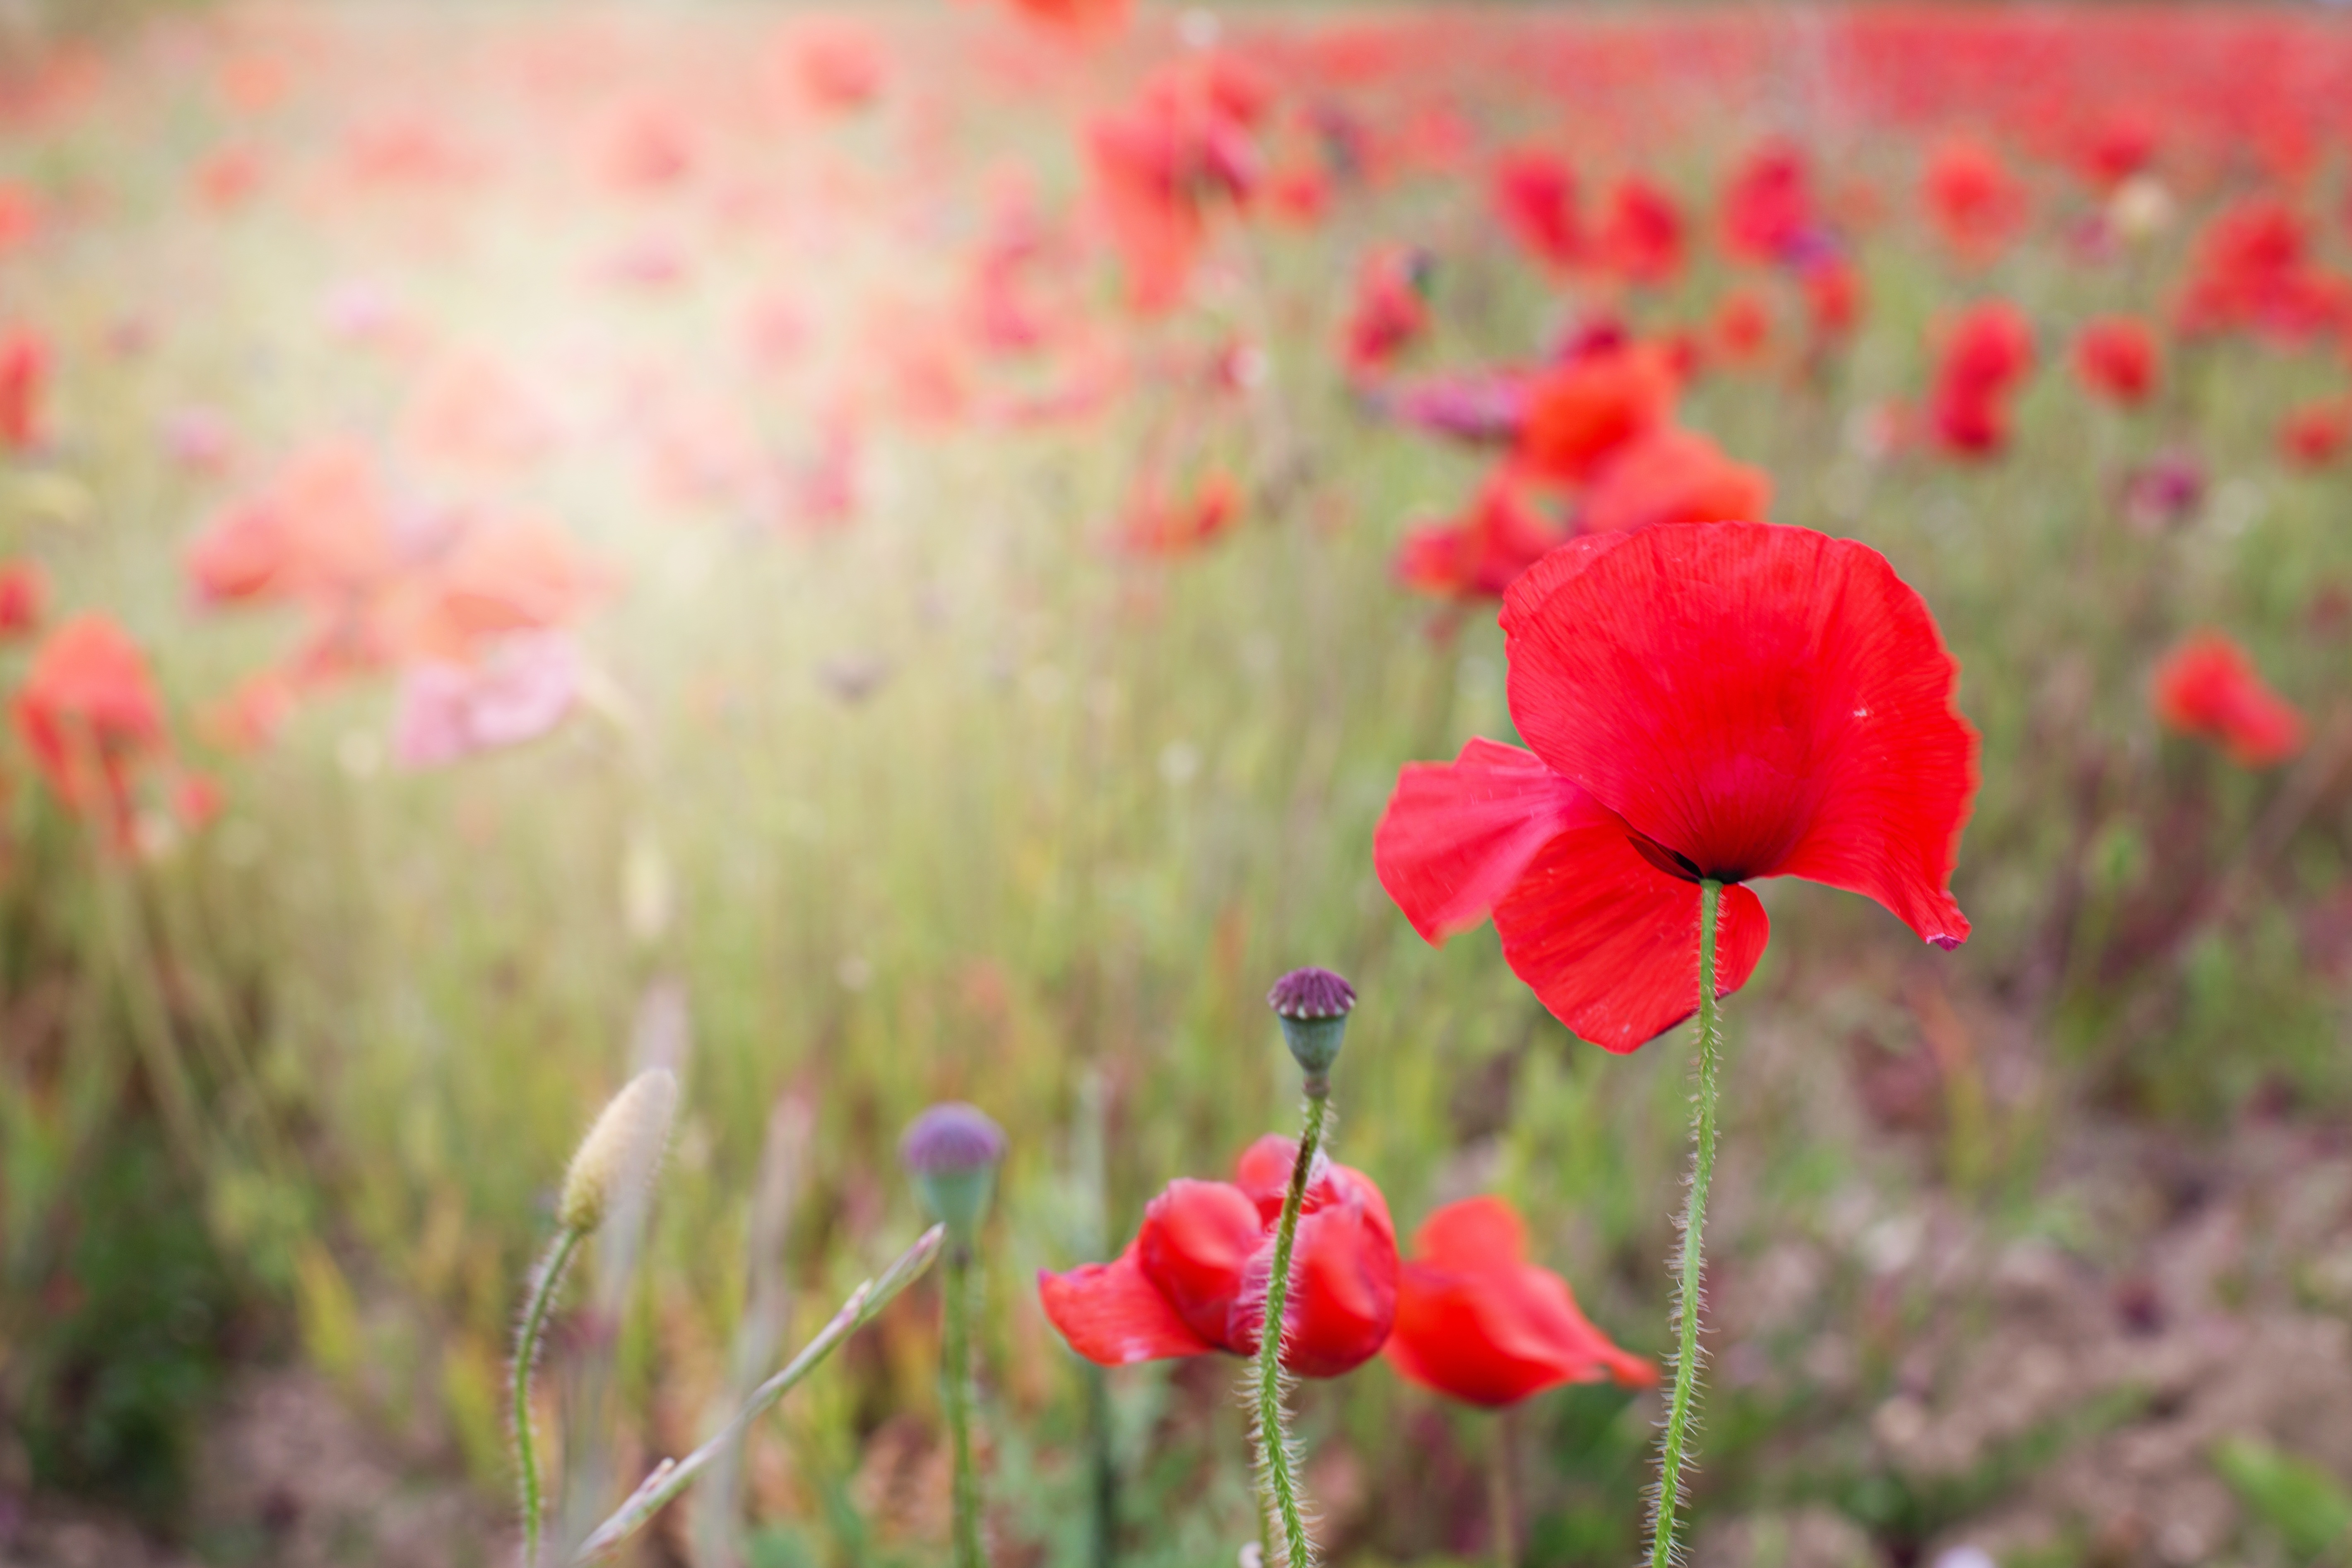
nature, blossom, plant, field, meadow, countryside, leaf, flower, petal, bloom, spring, red, autumn, flora, wildflower, flowers, poppy, poppies, blooms, coquelicot, macro photography, flowering plant, grass family, land plant, poppy family